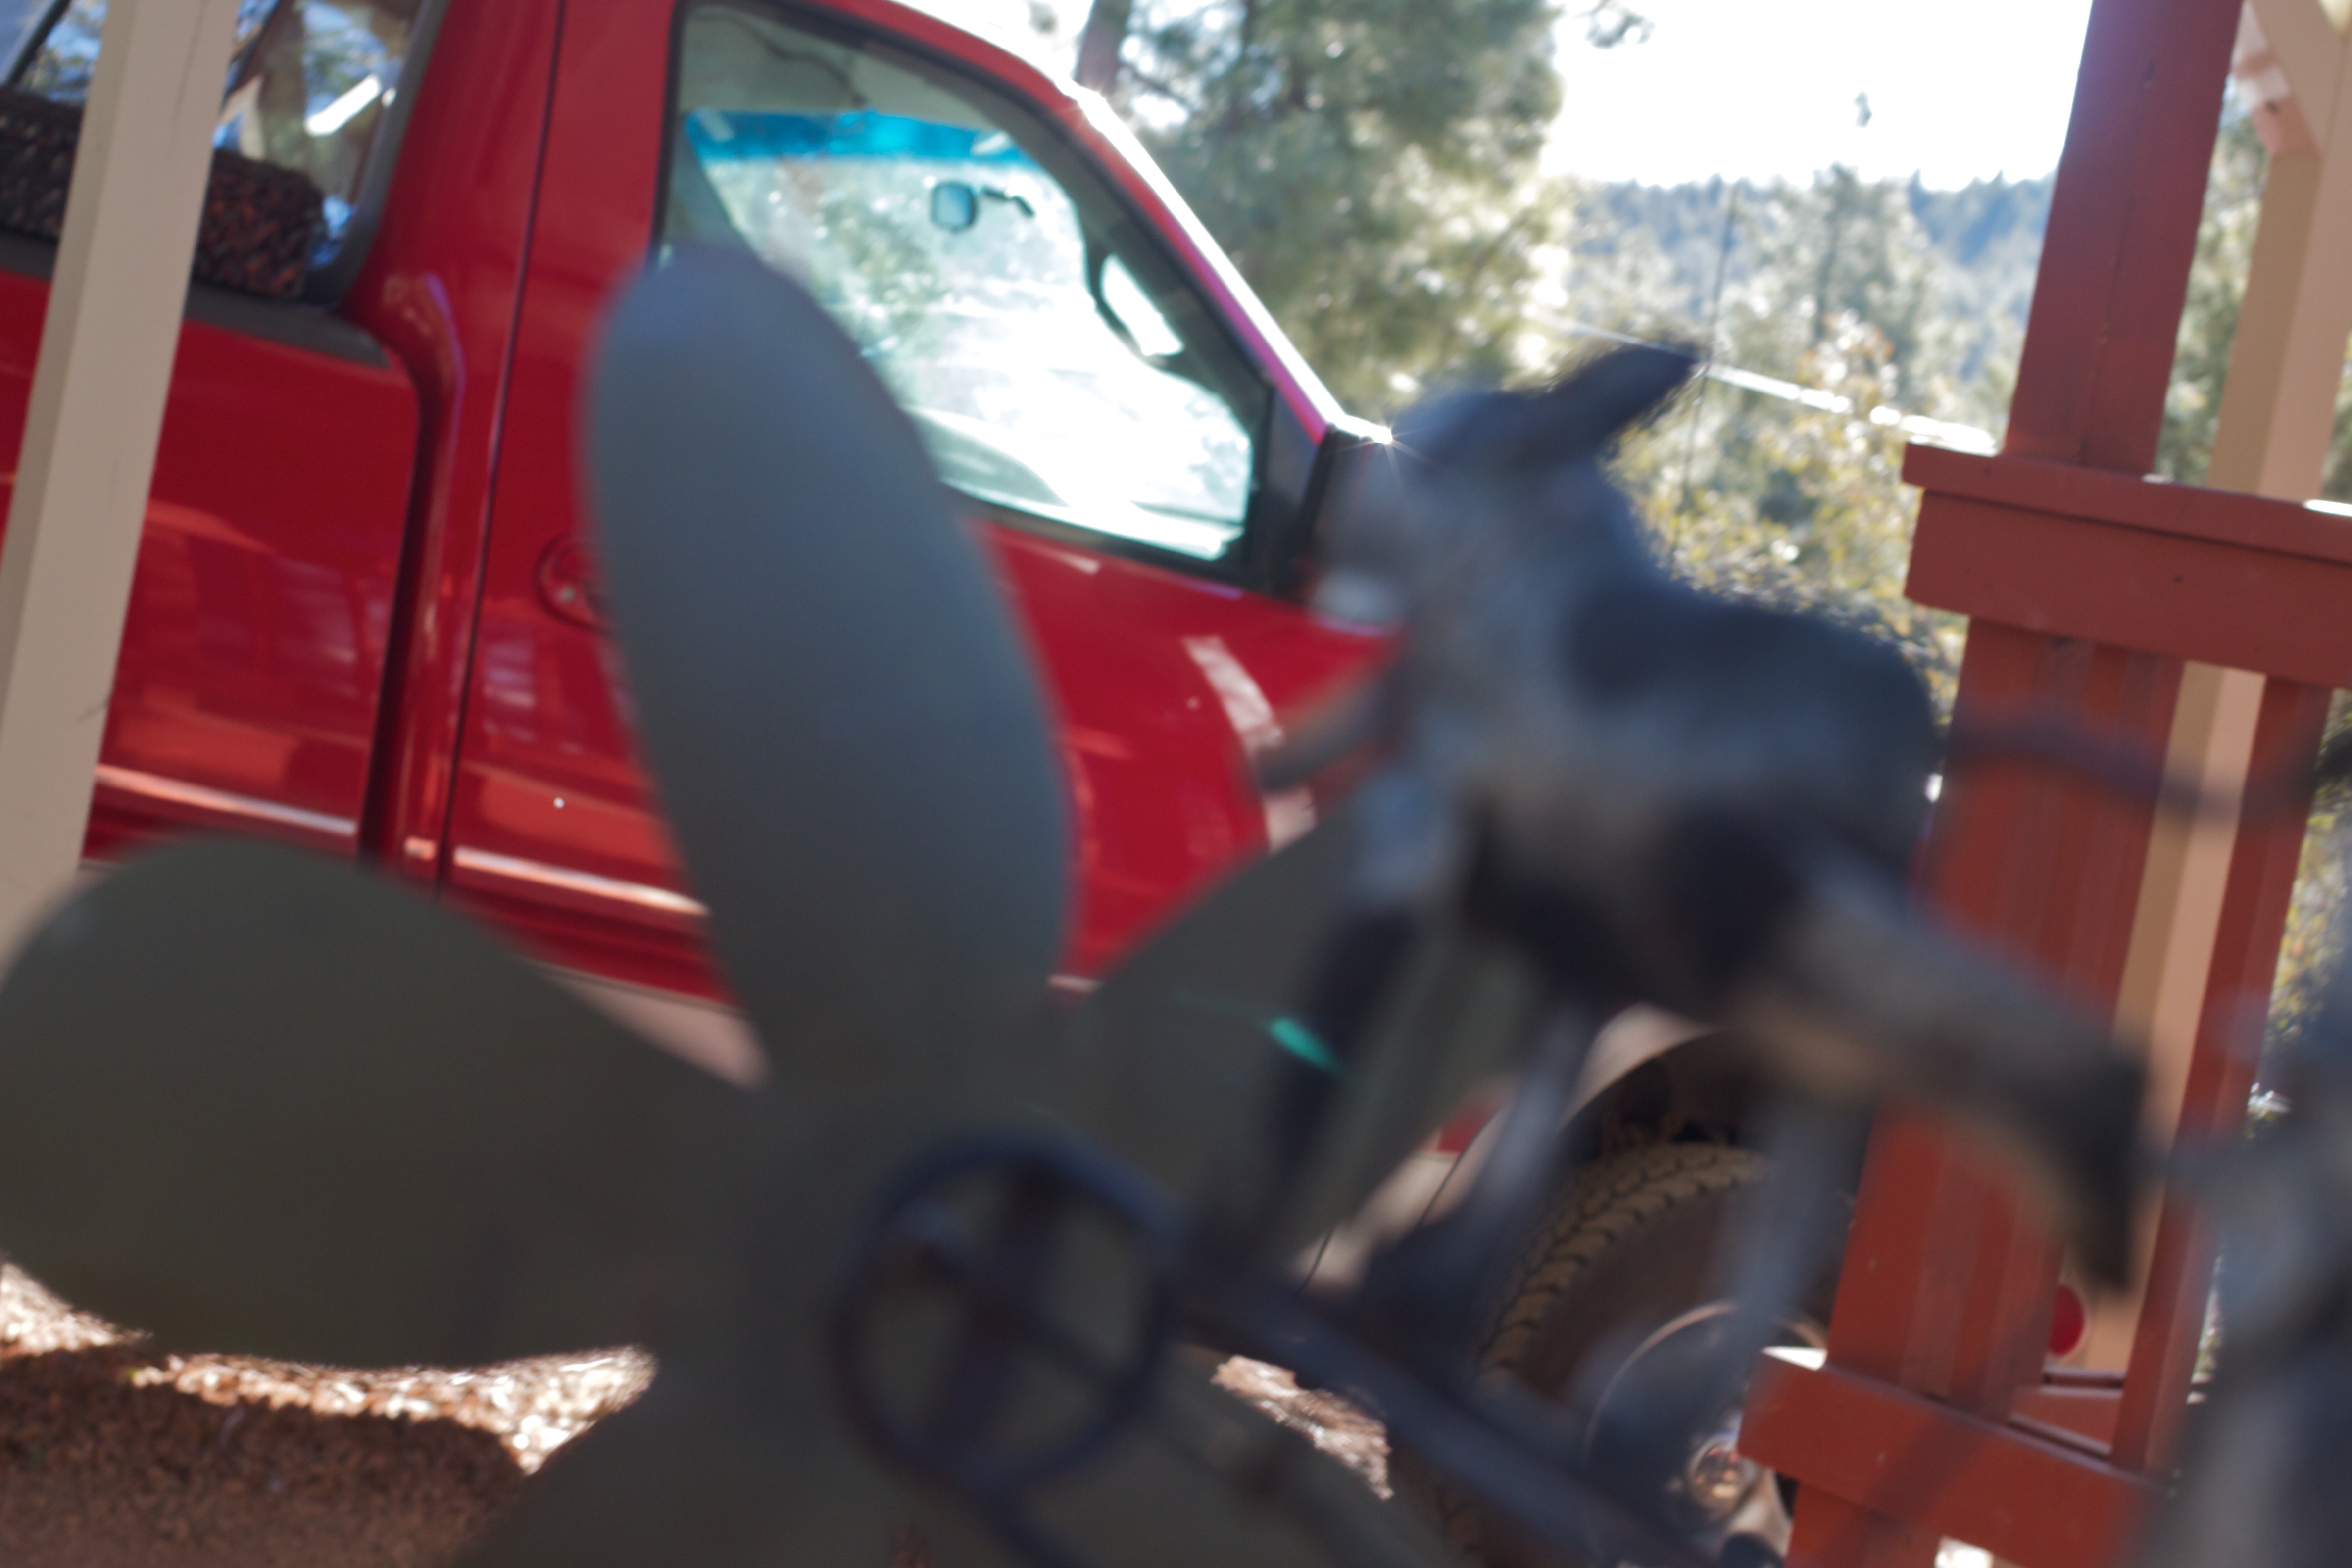
car, truck, vehicle, spike